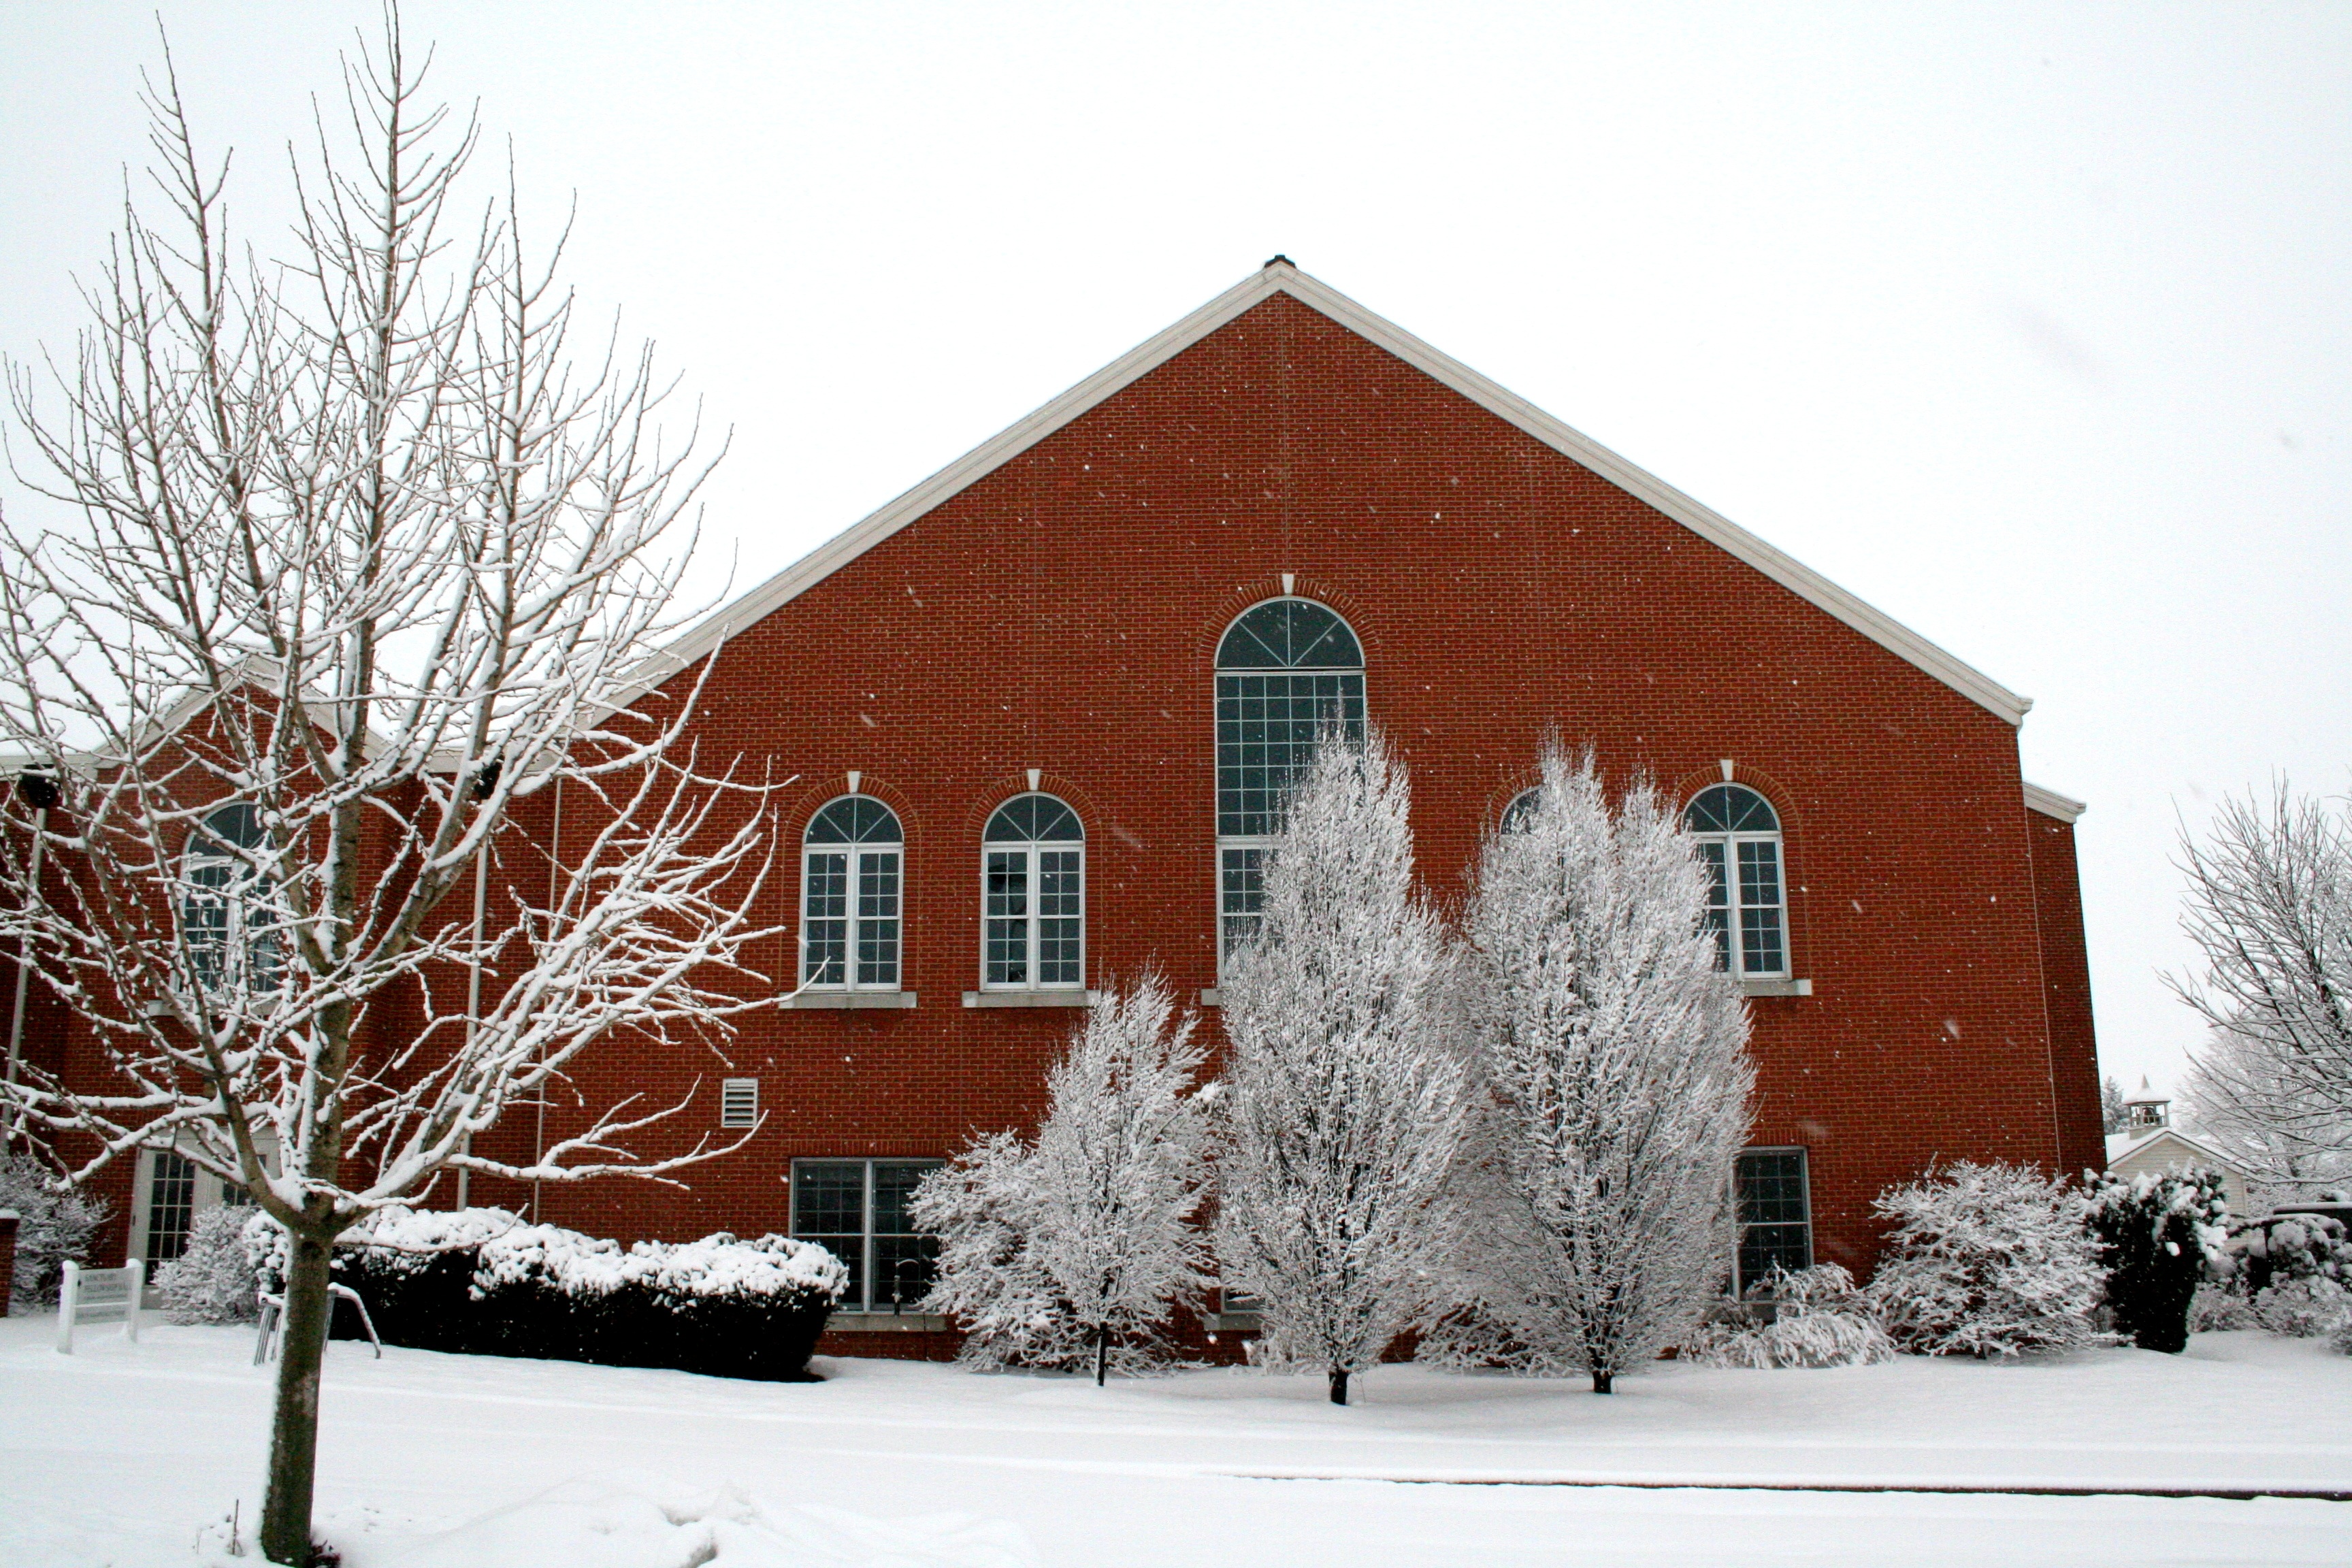
landscape, tree, snow, winter, architecture, house, building, home, weather, religion, church, season, mennonite, neighbourhood, park view mennonite church